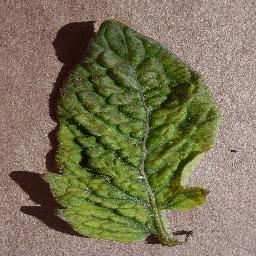
Label: Tomato___Tomato_Yellow_Leaf_Curl_Virus